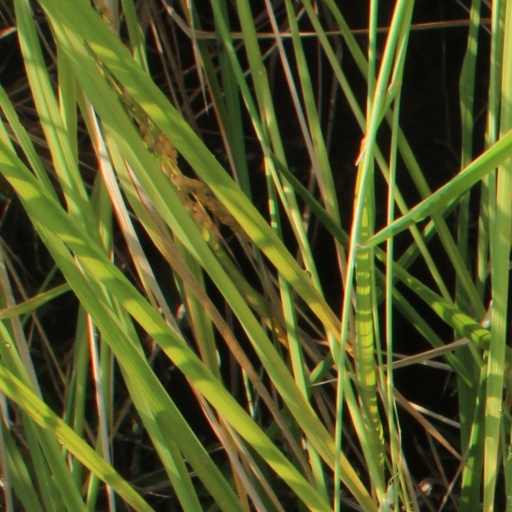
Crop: rice